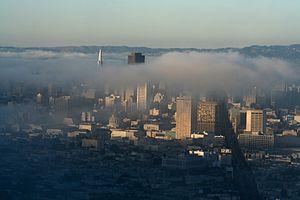
San Francisco, officiellement ville et comté de San Francisco, est une ville des États-Unis et l'un des comtés de l'État de Californie. Elle est située à l'extrémité nord de la péninsule de San Francisco, entre l'océan Pacifique à l'ouest et la baie de San Francisco à l'est. Son nom est couramment abrégé en SF et la ville est surnommée The City by the Bay.
La géographie des États-Unis consiste en l'étude du territoire des États-Unis, pays d'Amérique du Nord s'étendant de l'océan Pacifique à l'ouest à l'océan Atlantique à l'est sur une superficie de 9 600 000 km², ce qui en fait le quatrième pays le plus vaste sur Terre. Il est bordé au nord par le Canada et au sud par le Mexique.
Le climat de San Francisco est de type supra-méditerranéen. La classification de Köppen le classe avec les codes Csb ou Csc selon la station météorologique choisie.
Cet article concerne les différents types de climat aux États-Unis.